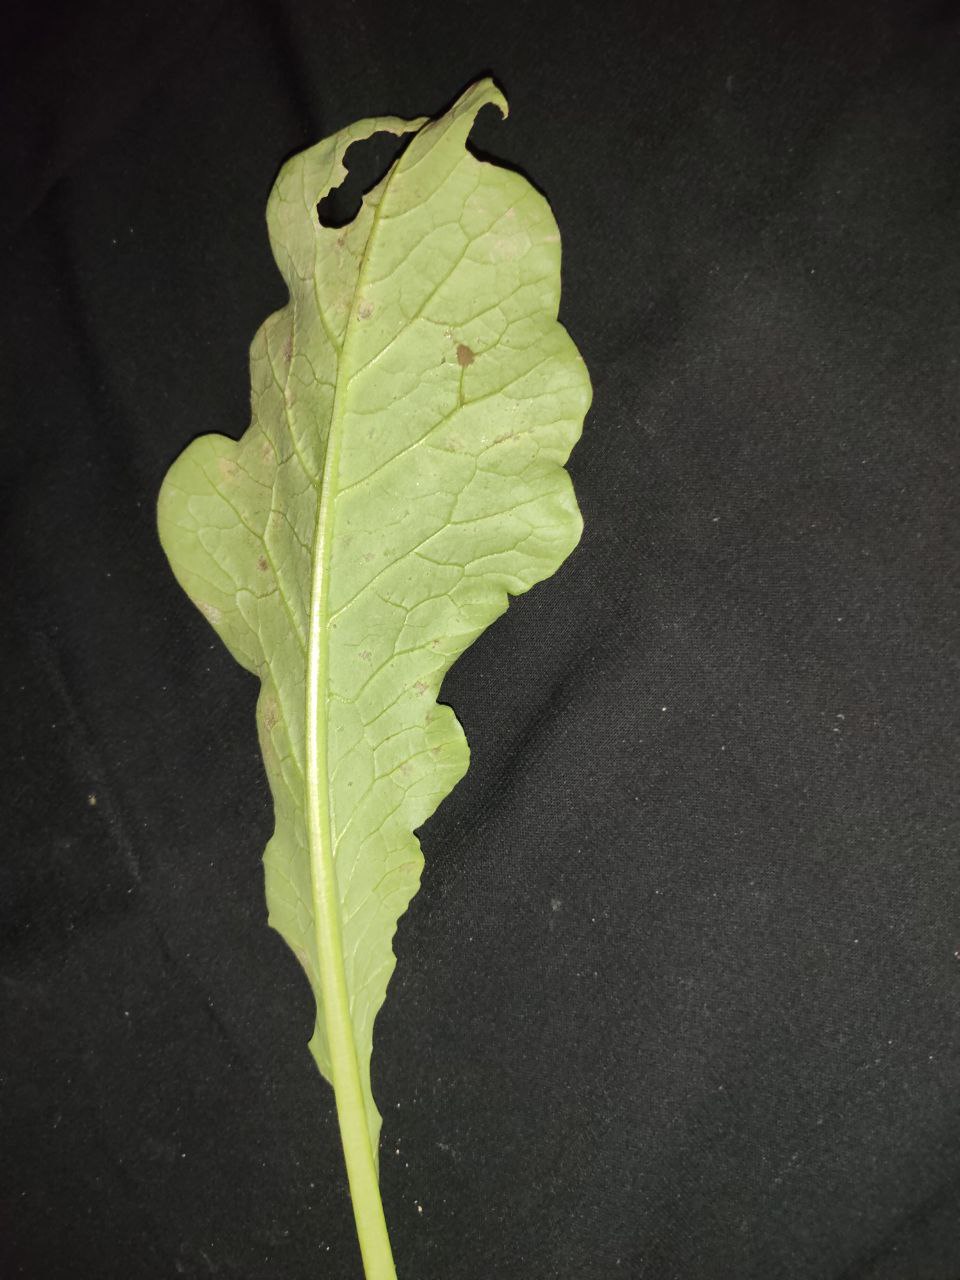
Label: Downey mildew